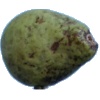
Label: Pear Stone 1